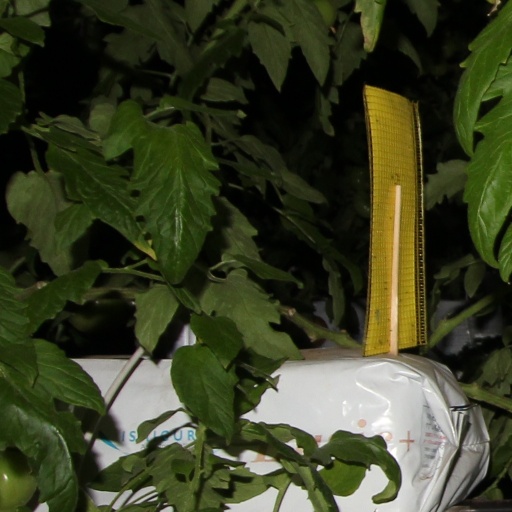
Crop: tomato